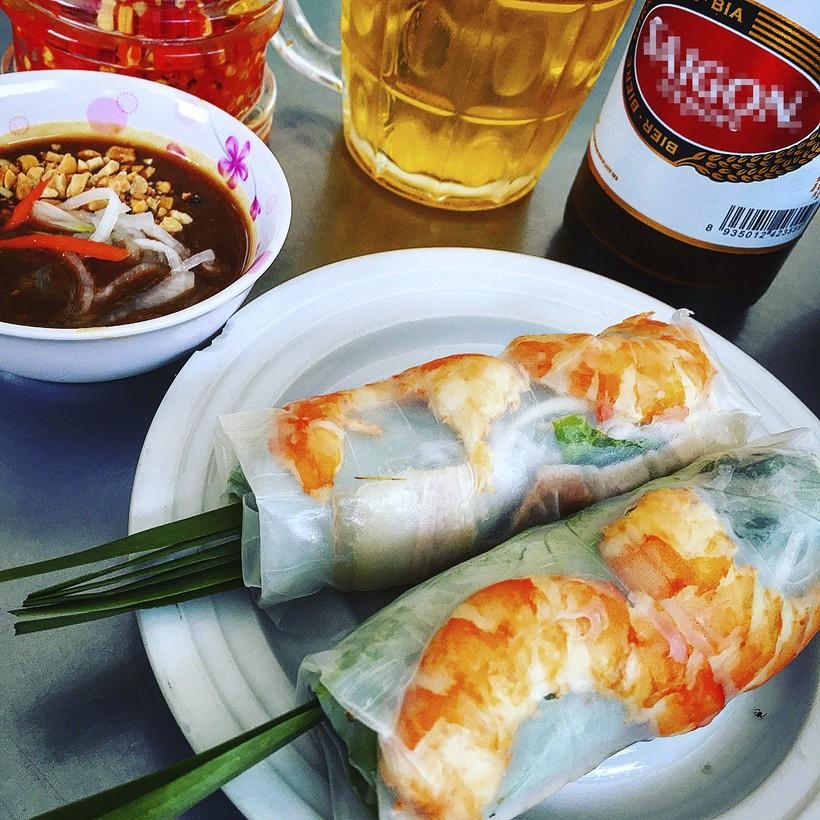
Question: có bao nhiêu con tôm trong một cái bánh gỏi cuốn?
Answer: có hai con tôm trong một cái gỏi cuốn